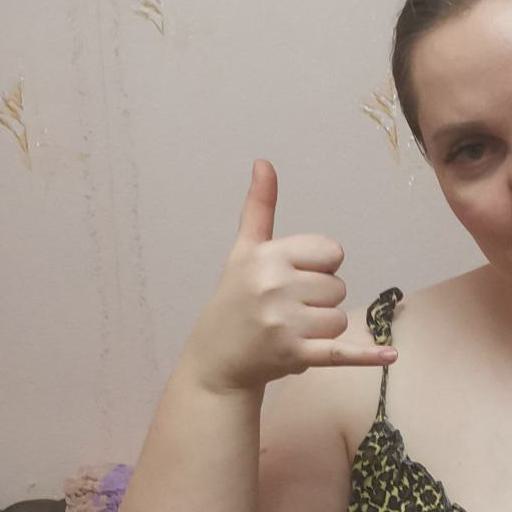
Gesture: call